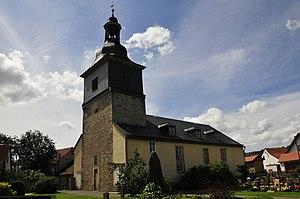
Haina est une commune allemande de l'arrondissement de Gotha en Thuringe, faisant partie de la communauté d'administration Mittleres Nessetal.